14 - Diaries of the Great War

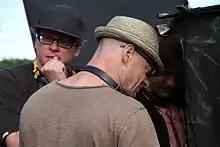
Director Jan Peter and cinematographer during production in Canada

The score was created by the French composer Laurent Eyquem. Choir pieces were recorded in Prague.